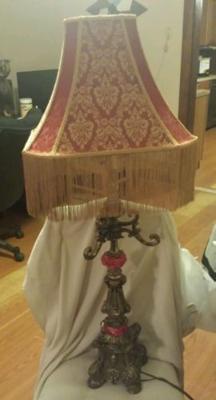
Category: table